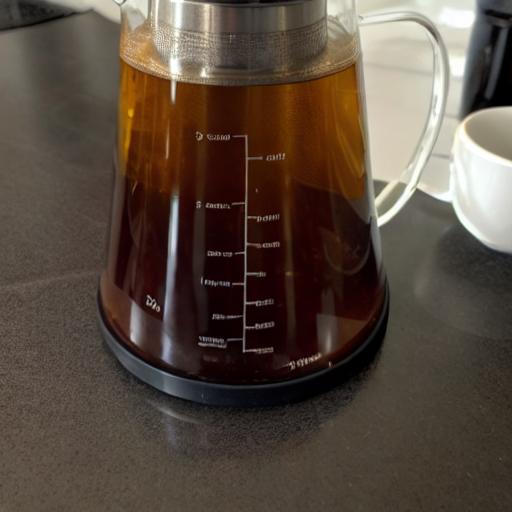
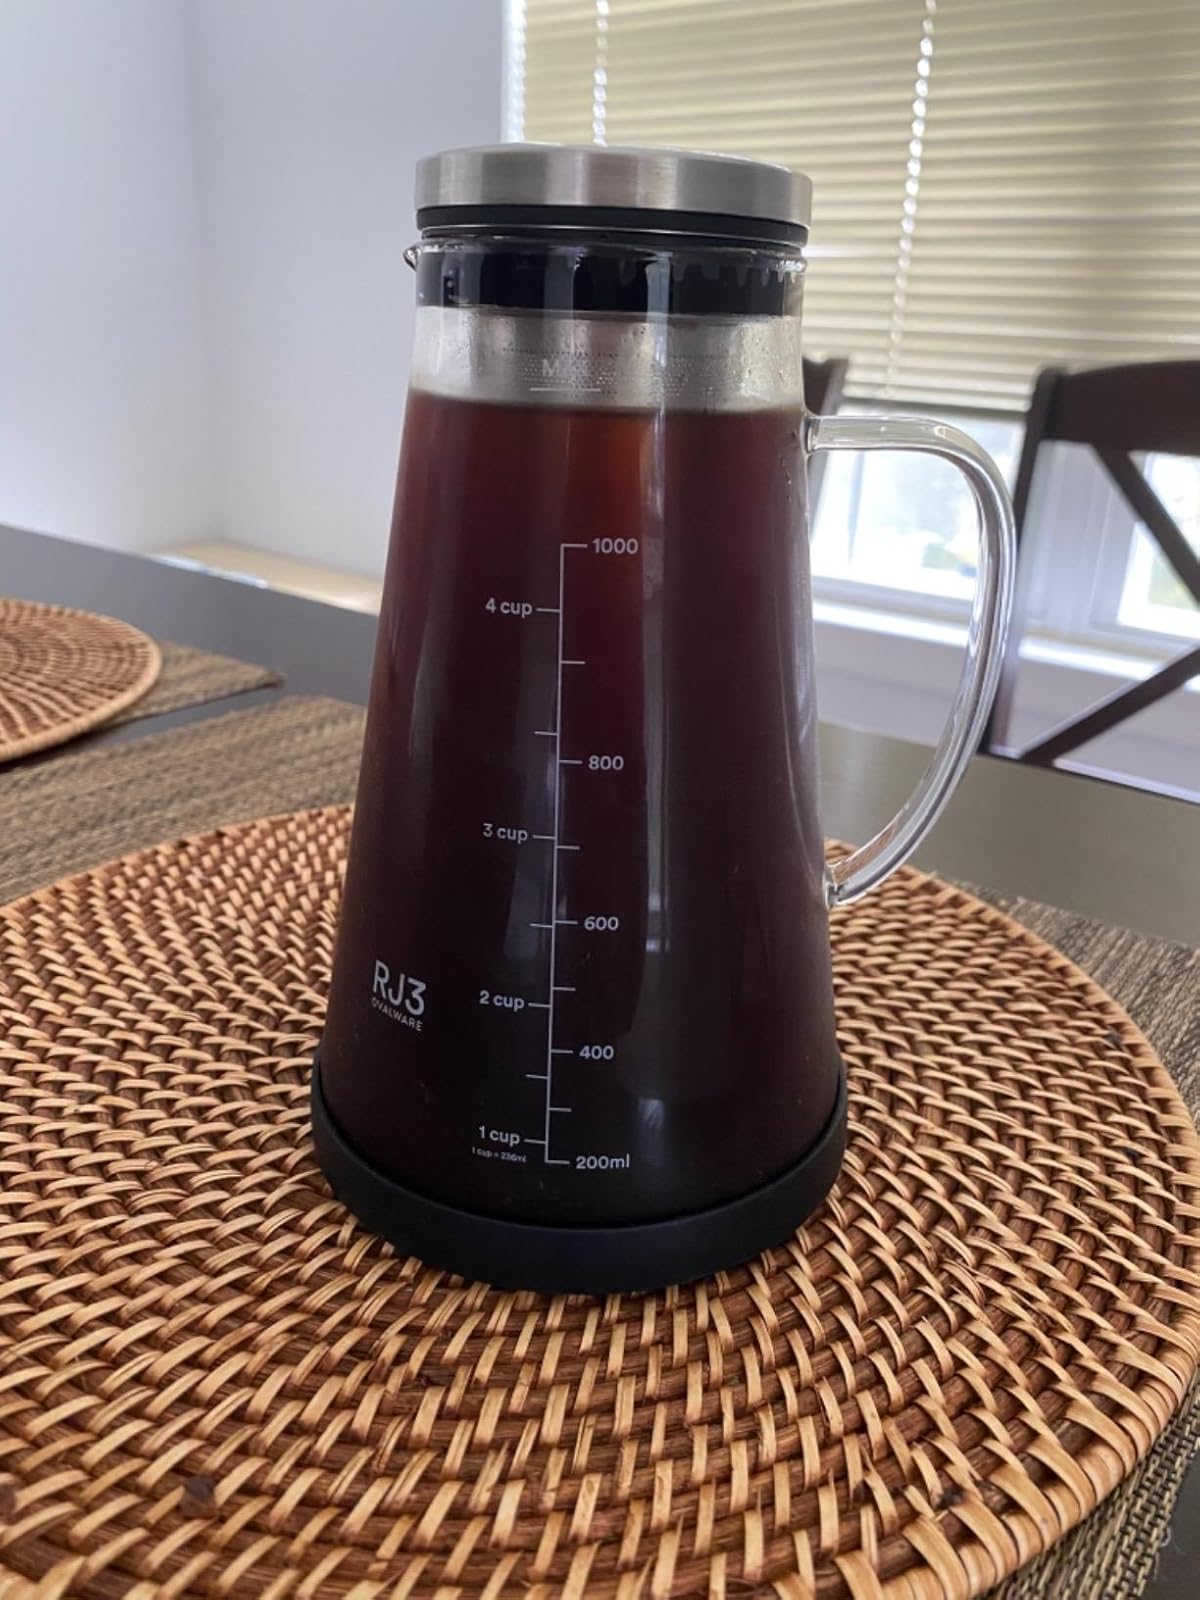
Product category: items_tea
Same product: no